100 Days (1991 film)

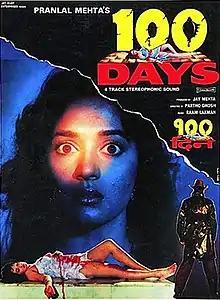
Poster

100 Days is a 1991 Indian Hindi-language psychological thriller film, starring Jackie Shroff, Madhuri Dixit, Moon Moon Sen and Javed Jaffrey. The film's plot follows the mysterious events in the life of a woman with extrasensory perception. It is a remake of the 1984 Tamil film "Nooravathu Naal", which itself is an unofficial adaptation of the 1977 Italian giallo film "Sette note in nero" (English Title: "The Psychic" or "Seven Notes in Black") and the American film "Eyes of Laura Mars".